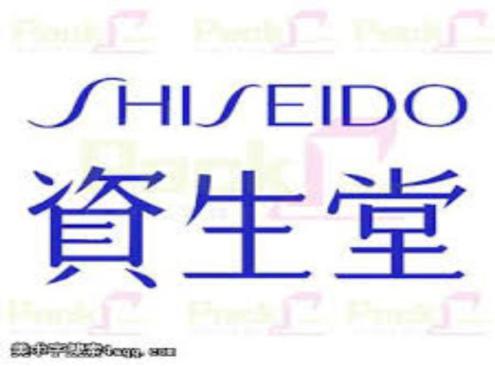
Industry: Necessities